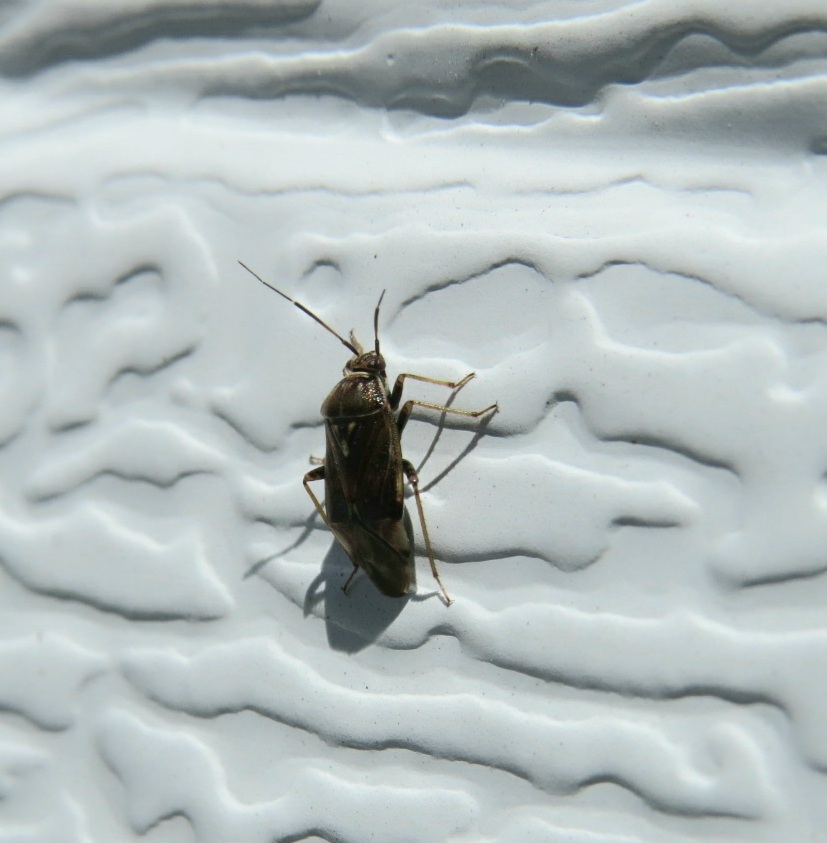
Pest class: lygus_bug